Janusz Smulko

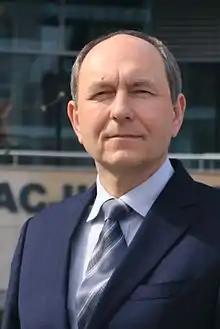
Janusz Smulko

Janusz Smulko (born April 25, 1964 in Kolno, Poland) is a Polish electronics engineer, full professor of Gdańsk University of Technology. Research Interests: reliability assessment of electronic devices (electrochromic materials, supercapacitors, varistors, thin metal foil capacitors), fluctuation-enhanced sensing (various systems and sensors), gas sensing, Raman spectroscopy, noise in biological systems, signal processing. Since September 2016 – Vice-Rector for Scientific Research, Gdańsk University of Technology, Poland.